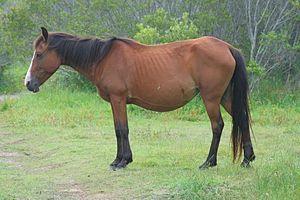
Les chevaux des Outer Banks forment une population de chevaux sauvages vivant sur les îles-barrières des Outer Banks, en Caroline du Nord. Ils sont petits, robustes, et dotés d'un tempérament docile. Issus d'animaux espagnols domestiques et probablement amenés dans les Amériques au XVIᵉ siècle, leurs ancêtres sont peut-être redevenus sauvages après avoir survécu à des naufrages, ou simplement après avoir été abandonnés sur les îles de l'une des expéditions d'exploration dirigées par Lucas Vázquez de Ayllón ou Richard Grenville. Les populations se trouvent sur l'île d'Ocracoke, Shackleford Banks, Currituck Banks, et dans le Rachel Carson Estuarine Sanctuary.